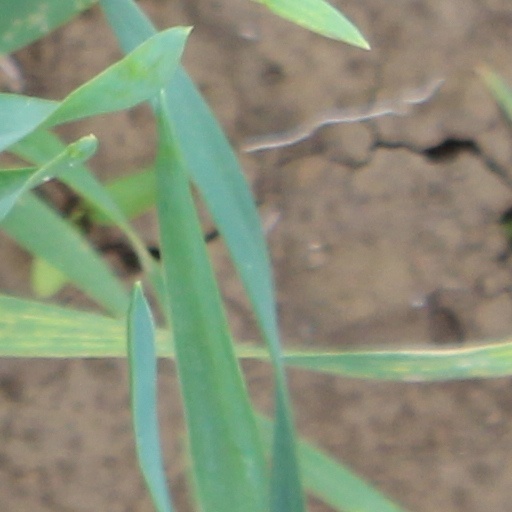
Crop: wheat